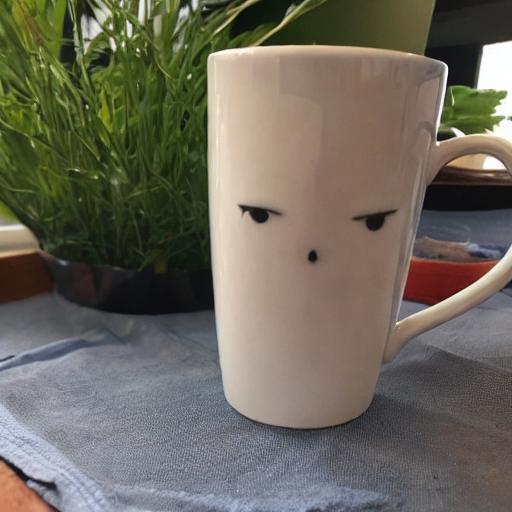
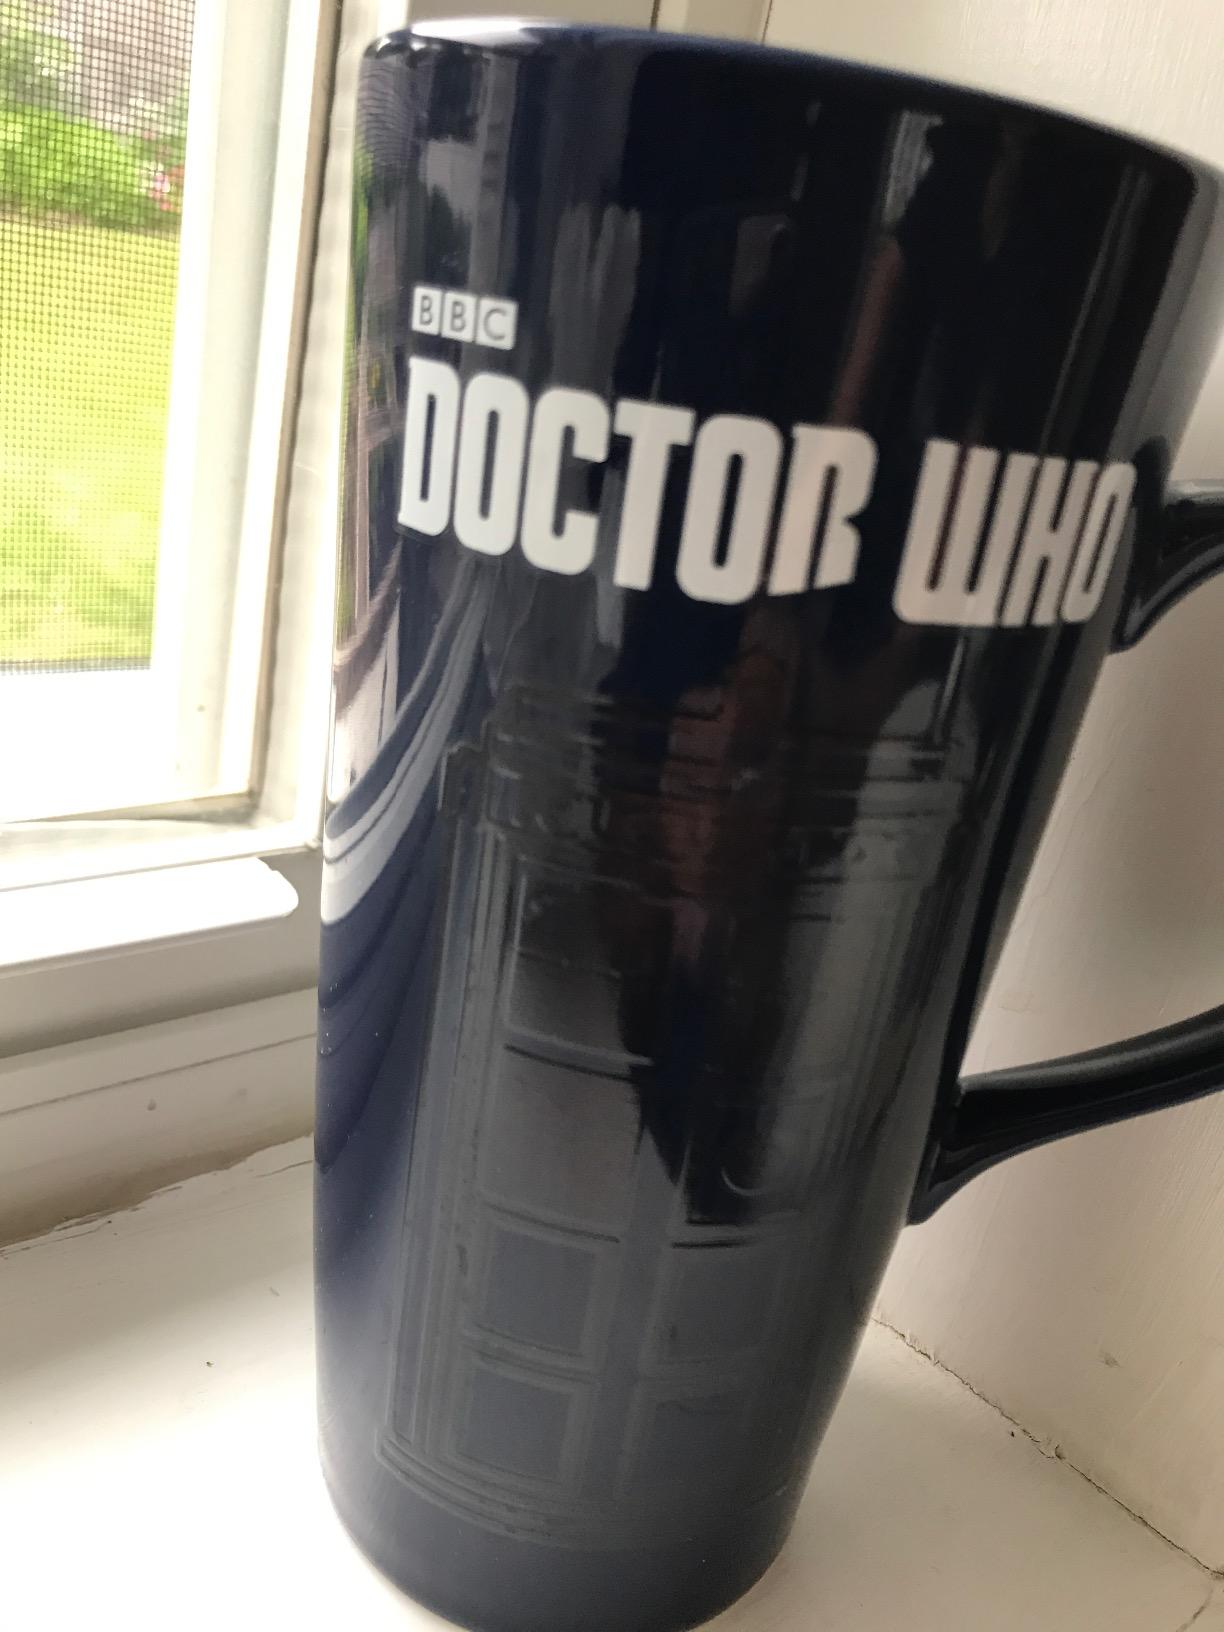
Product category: items_mug
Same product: no